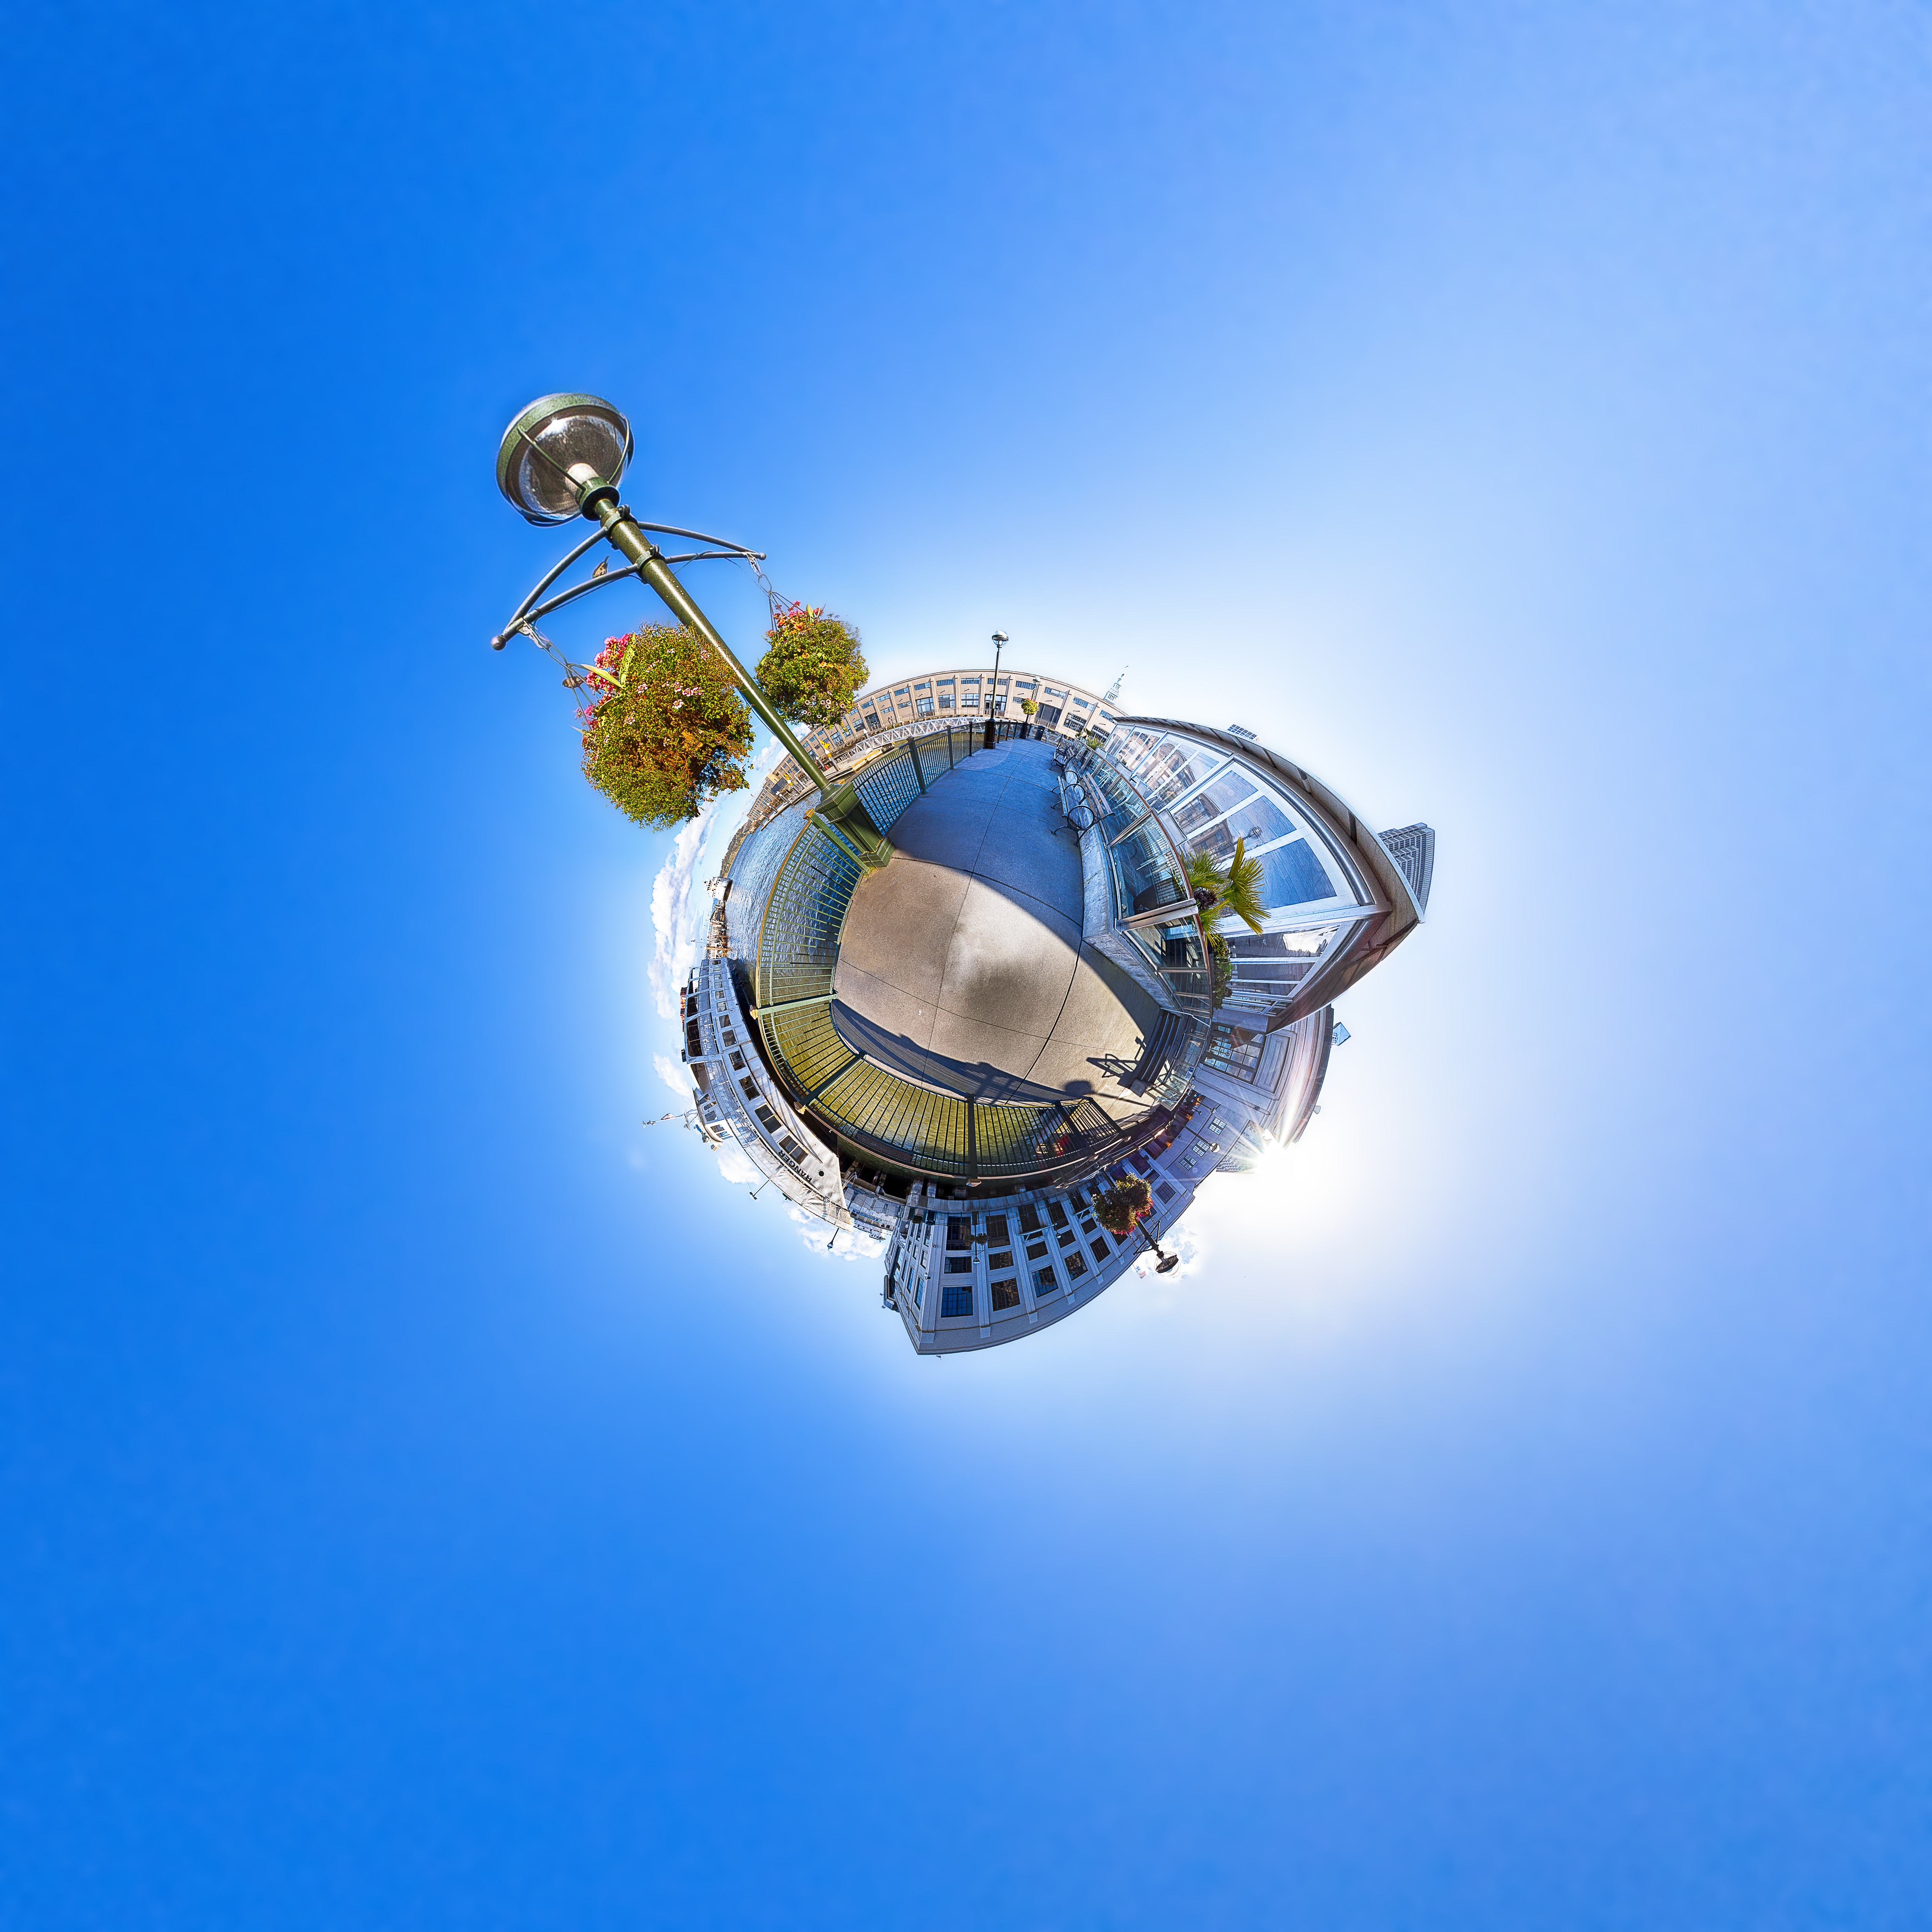
light, building, city, cityscape, san francisco, reflection, vehicle, usa, america, blue, lighting, california, circle, globe, earth, little, light fixture, sphere, planet, 360, screenshot, macro photography, projection, atmosphere of earth, computer wallpaper, little planet